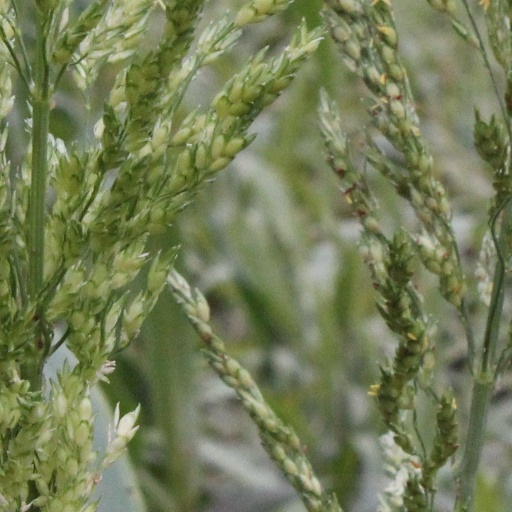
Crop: sorghum